Louis Urbain Lefebvre de Caumartin

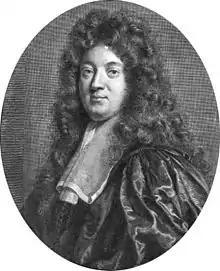
Louis Urbain Lefebvre de Caumartin.

Louis Urbain Lefebvre de Caumartin (1653-1720) was a French nobleman. He held the offices of member of the Parlement of Paris, and later Intendant des finances and counsellor of state.